Careel Bay

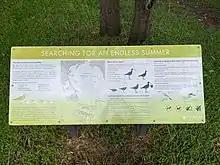
"SEARCHING FOR AN ENDLESS SUMMER" Sign

"For thousands of years migratory shorebirds have been global wanderers. They make an annual journey of over 24,000 kilometres from Australia to the top of Siberia or western Alaska and back."